Vice Ganda

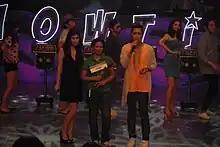
Vice Ganda (right) hosting in the "Showtime Goodtime" segment of "It's Showtime".

Vice Ganda's biggest break was when he became part of "It's Showtime", a talent search program of ABS-CBN premiered in October 2009. The role was refused by then comedian Long Mejia until he was offered to replace Mejia as an unelectable judge. With this career break through, Vice's life story of being bullied as a young, closeted homosexual has also been featured in the drama anthology, "Maalaala Mo Kaya".